Lagos

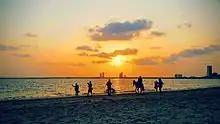
The Landmark Beach with the urban development Eko Atlantic in the background

The Lekki Free Trade Zone is a free trade zone in the eastern part of Lekki, covering a total area of about 155 square kilometres. It has an area of 30 square kilometres and is to be developed into a multifunctional district: integrating industry, trade and commerce, real estate development, warehousing and logistics, tourism, and entertainment.